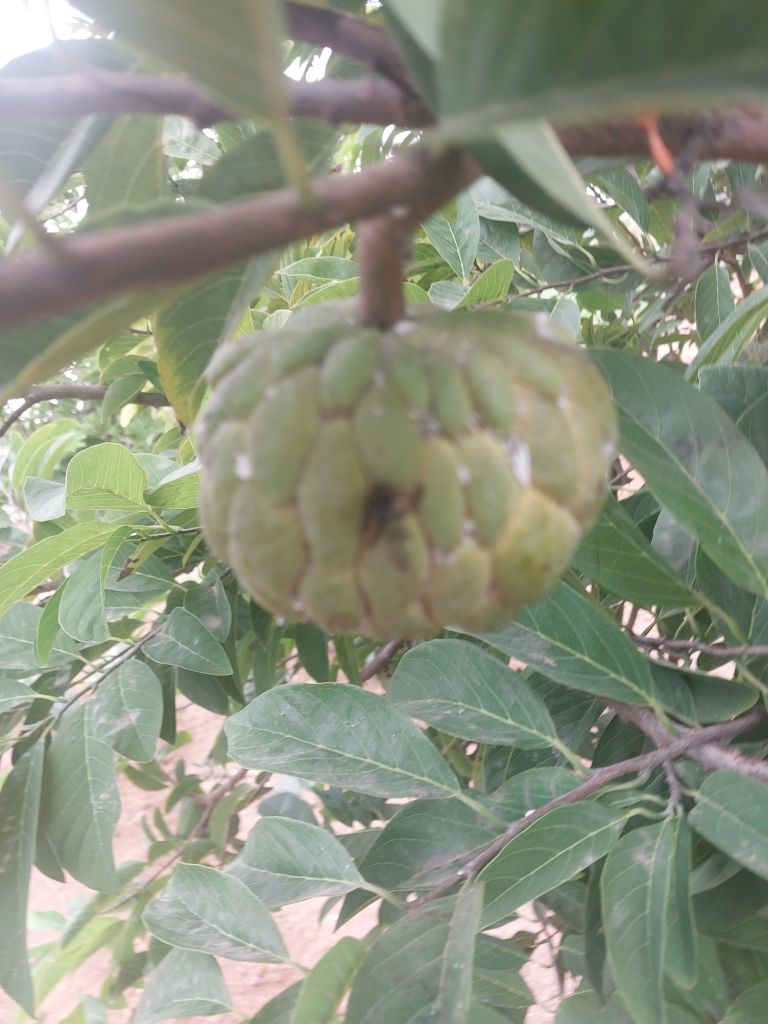
Disease label: Athracnose